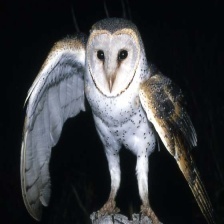
Species: BARN OWL
Scientific name: TYTO ALBA
ImageNet parent category: great_grey_owl